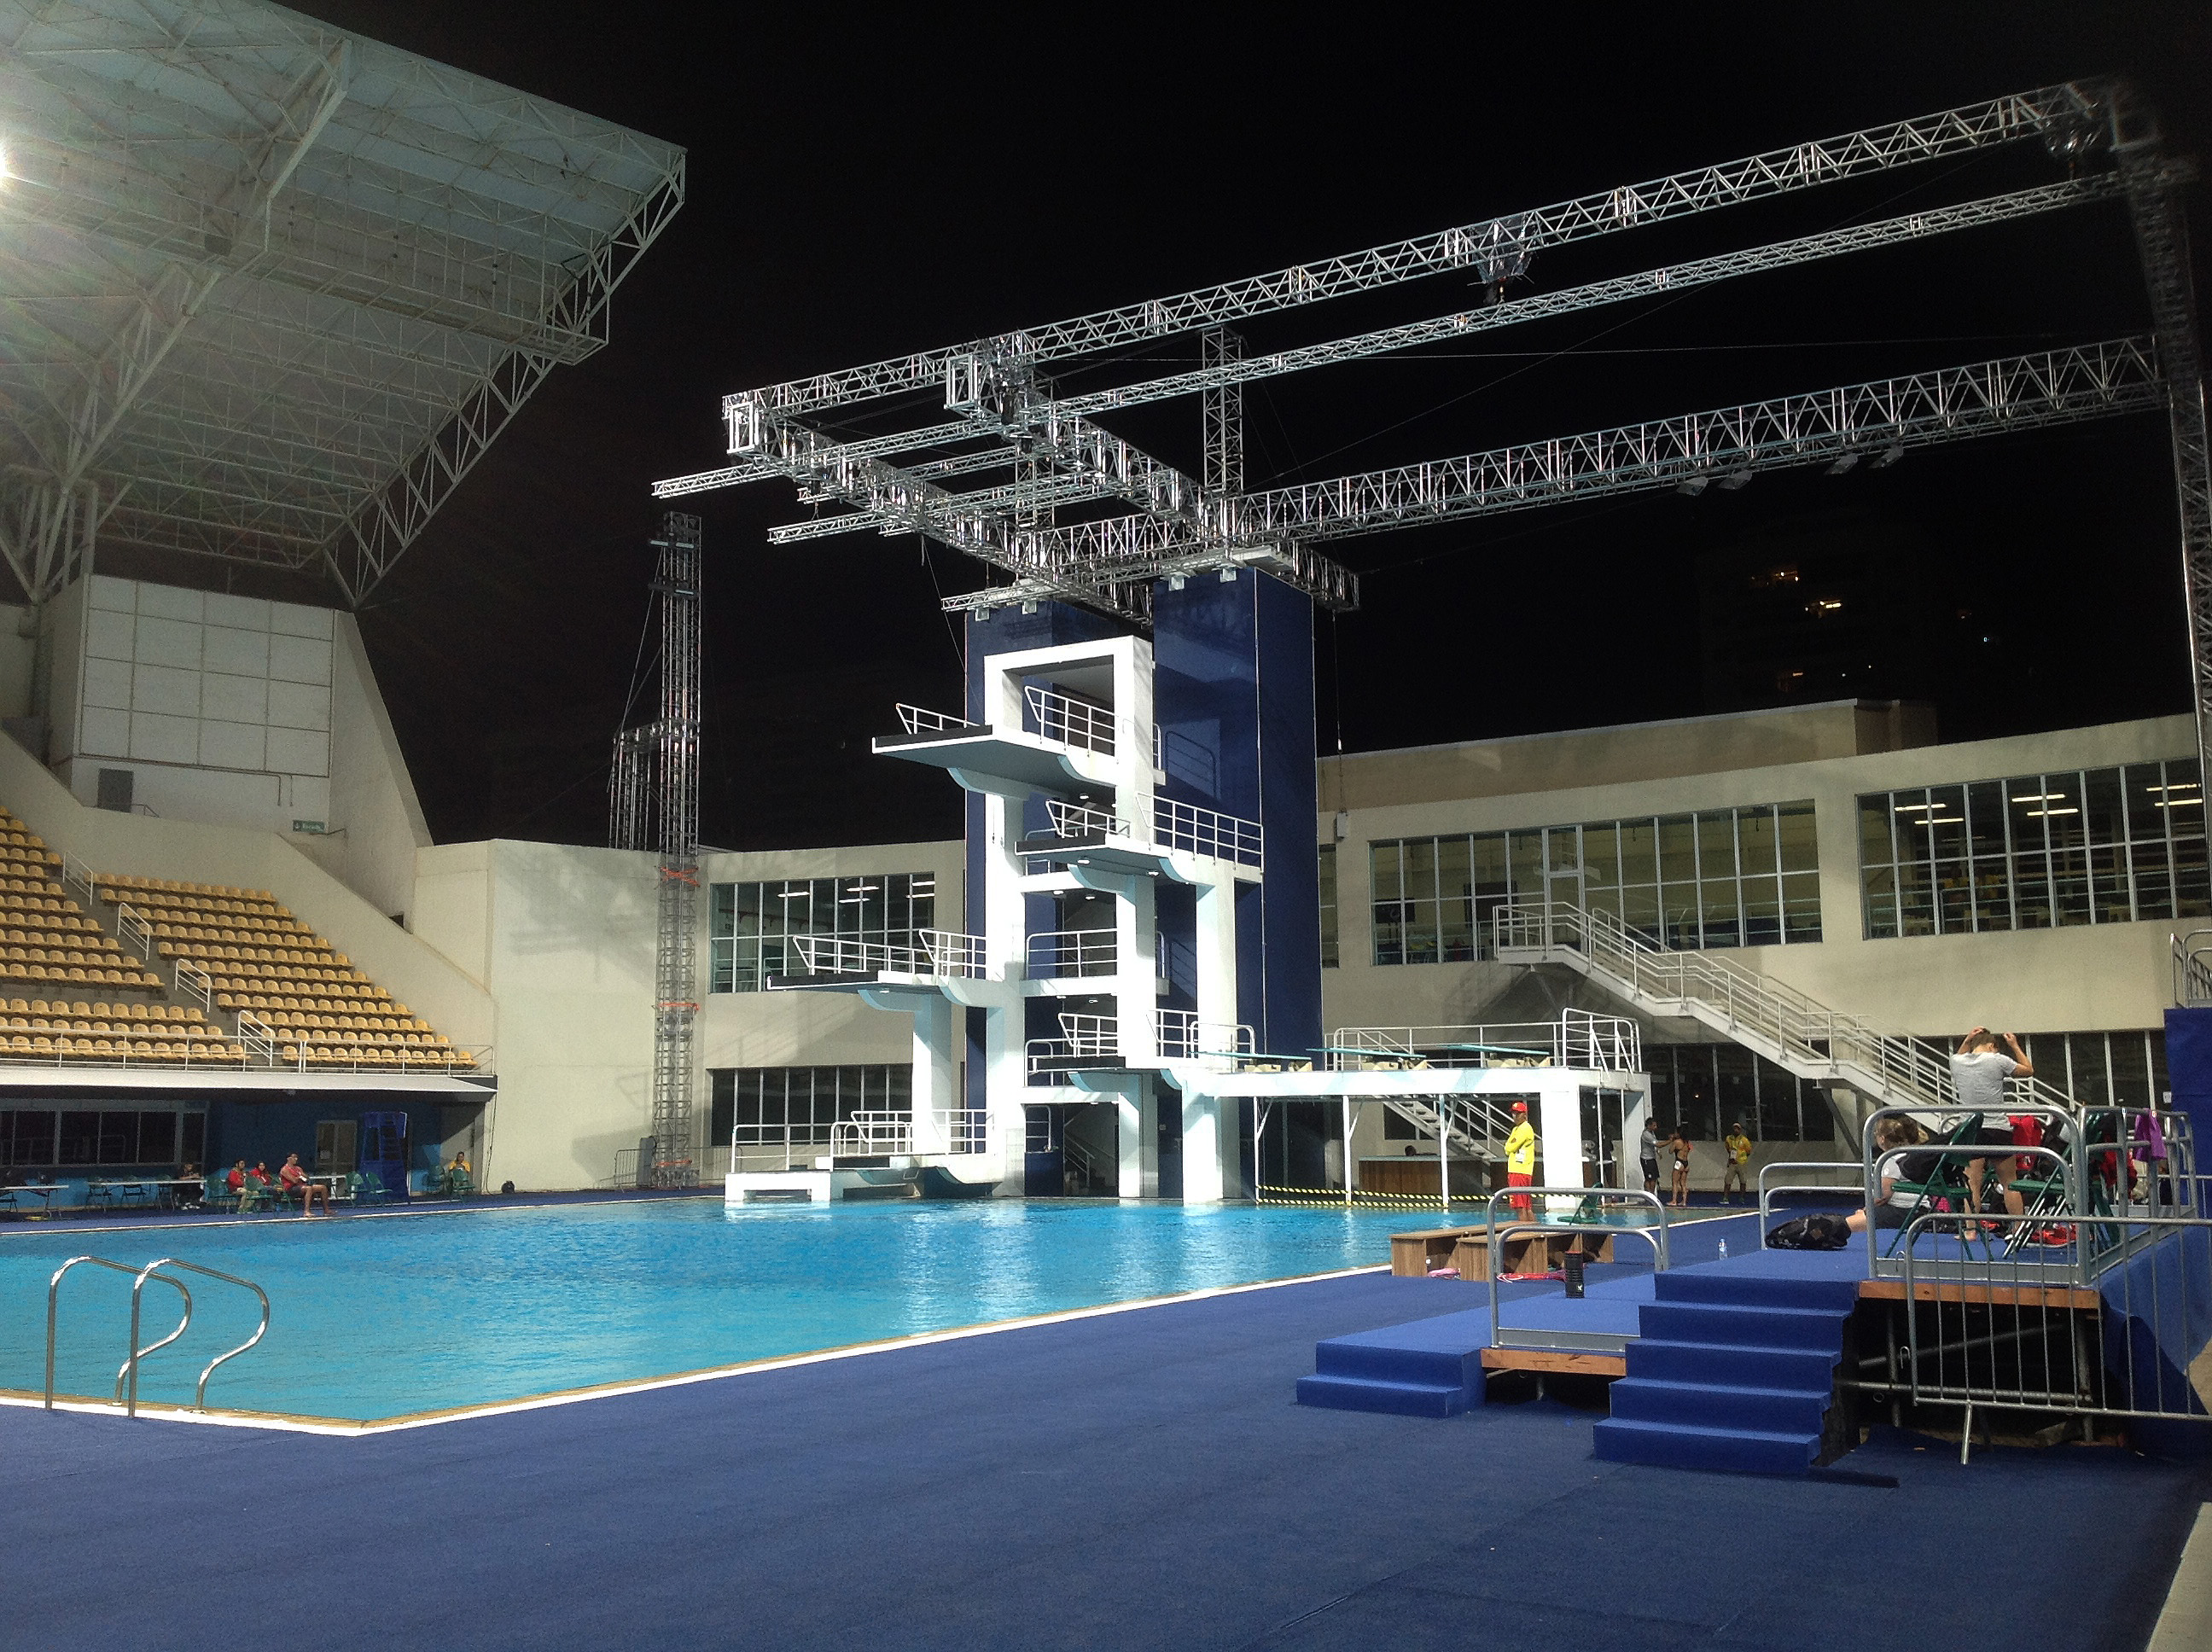
water, structure, travel, diving, pool, vehicle, america, stadium, swimming, energy, olympics, south, 2016, competition, arena, de, sports, latin, maria, rio, brasil, centre, brazil, venue, janeiro, aquatics, olimpiada, igrzyska, olimpijskie, lenk, sport venue